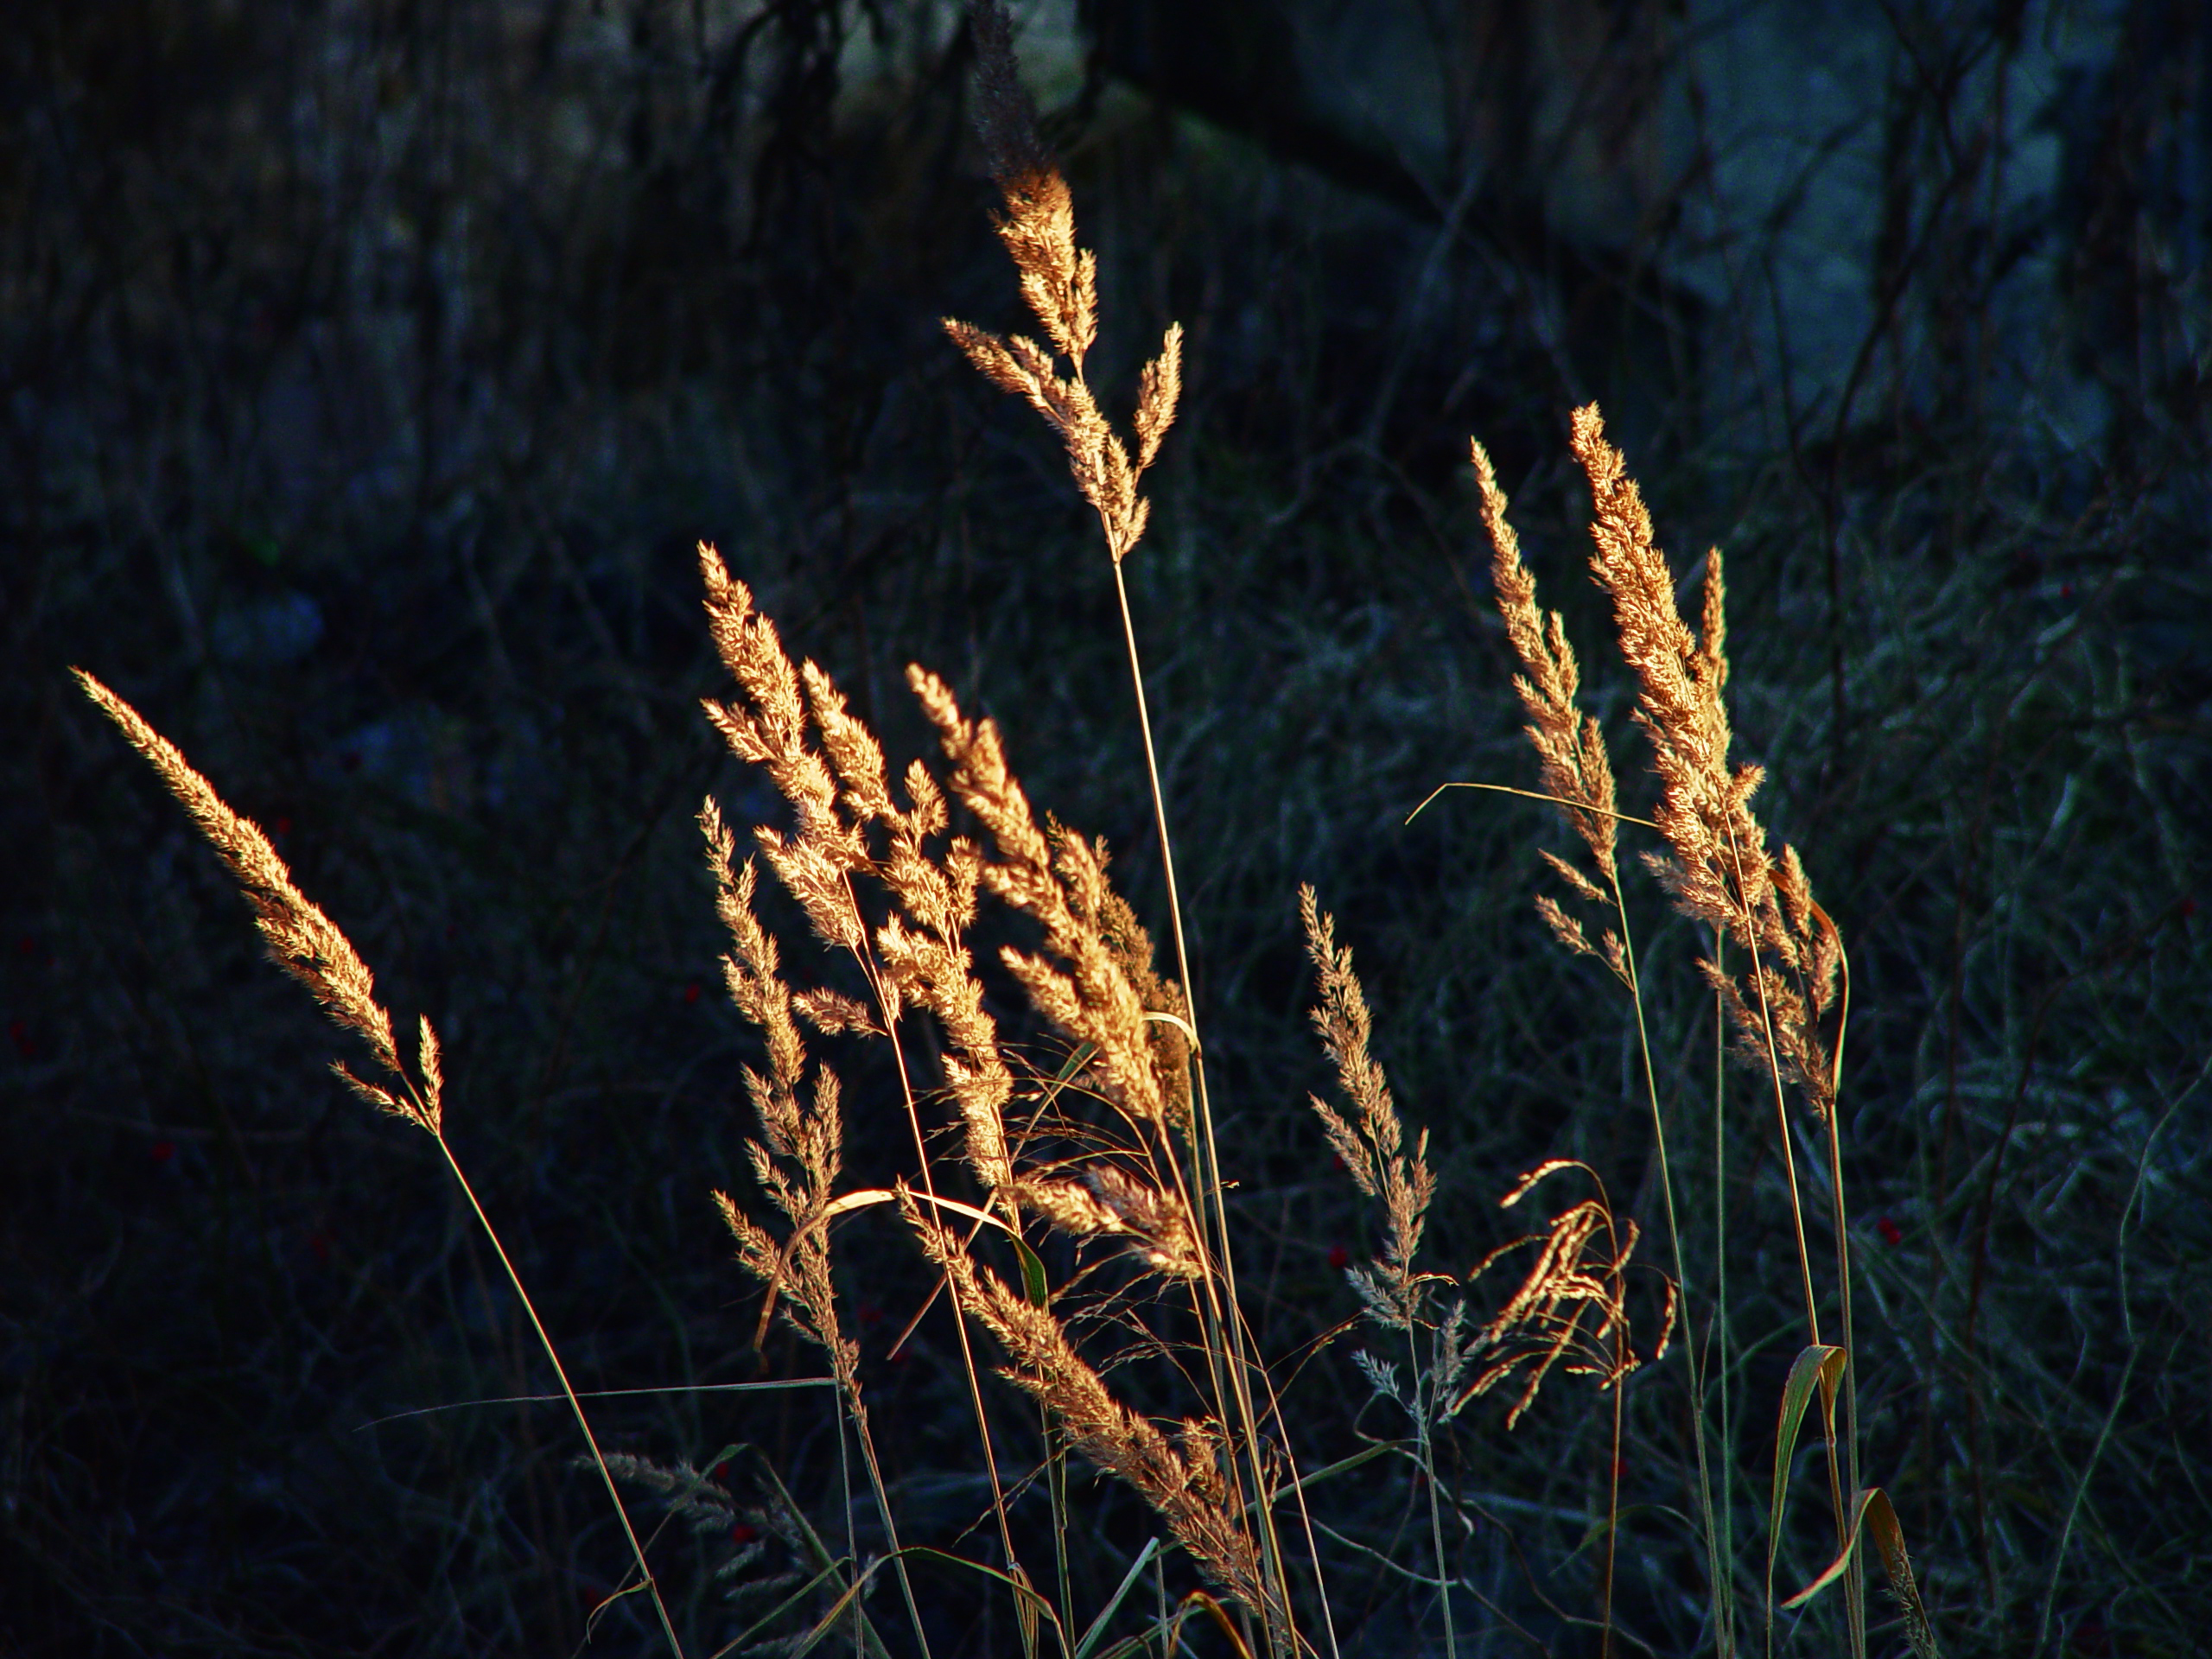
image, vegetation, grass, brown, twig, amber, flowering plant, sunlight, grass family, phragmites, shrub, terrestrial plant, poales, plant stem, herbaceous plant, annual plant, agriculture, shadow, perennial plant, crop